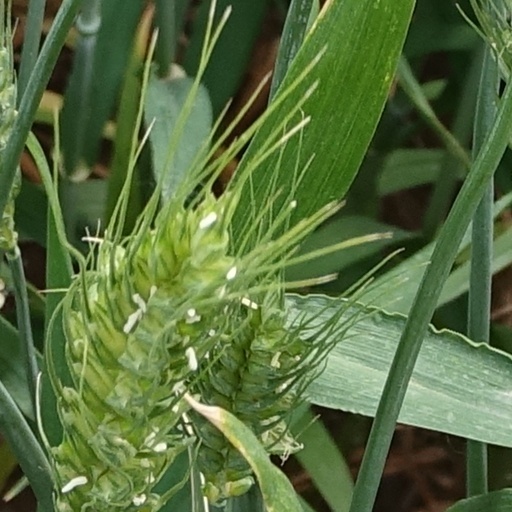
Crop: wheat